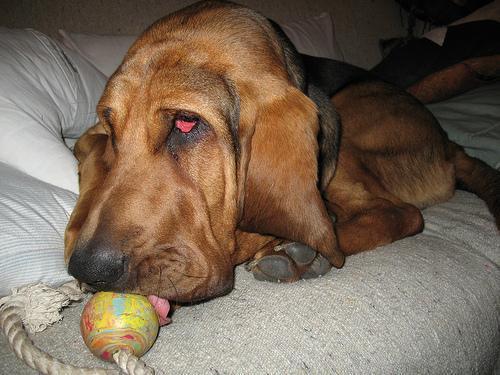
bloodhound